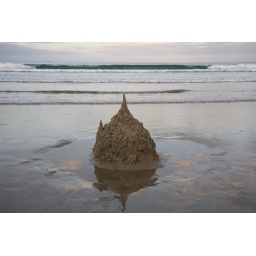
Sand castle on a beach in an outgoing tide. Whangamata, New Zealand